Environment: real
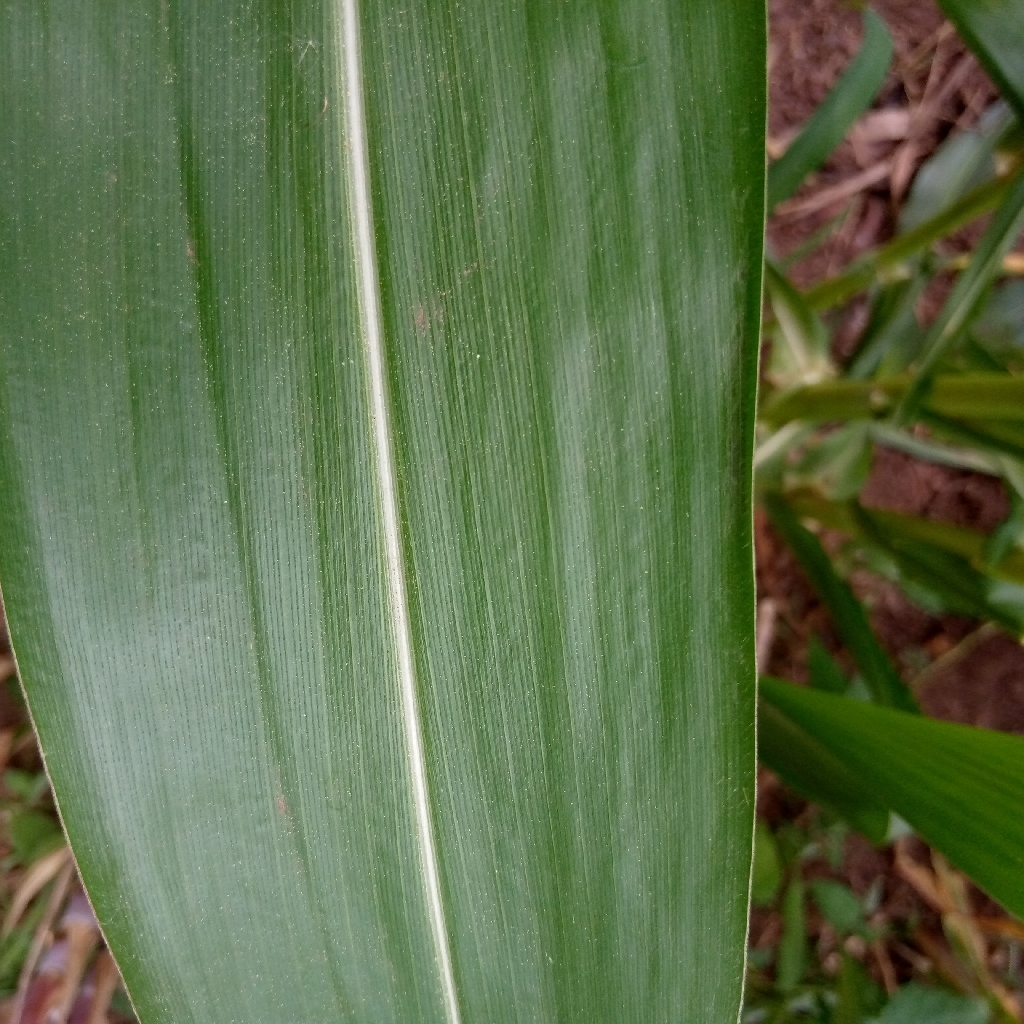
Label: healthy